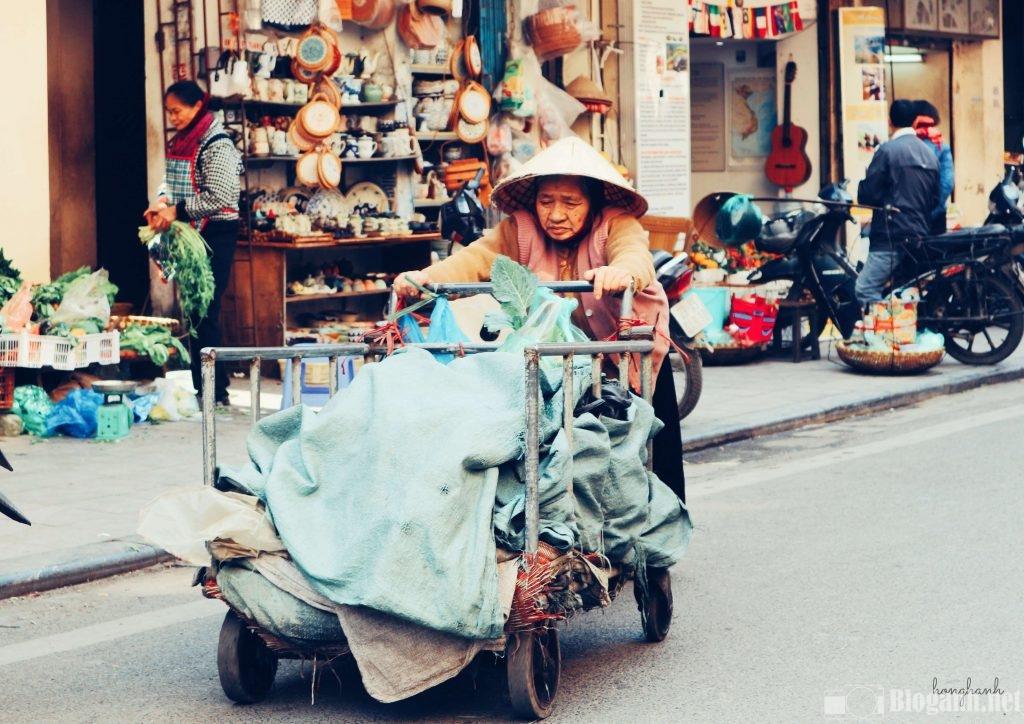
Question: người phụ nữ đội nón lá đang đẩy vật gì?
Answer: đang đẩy một chiếc xe đẩy